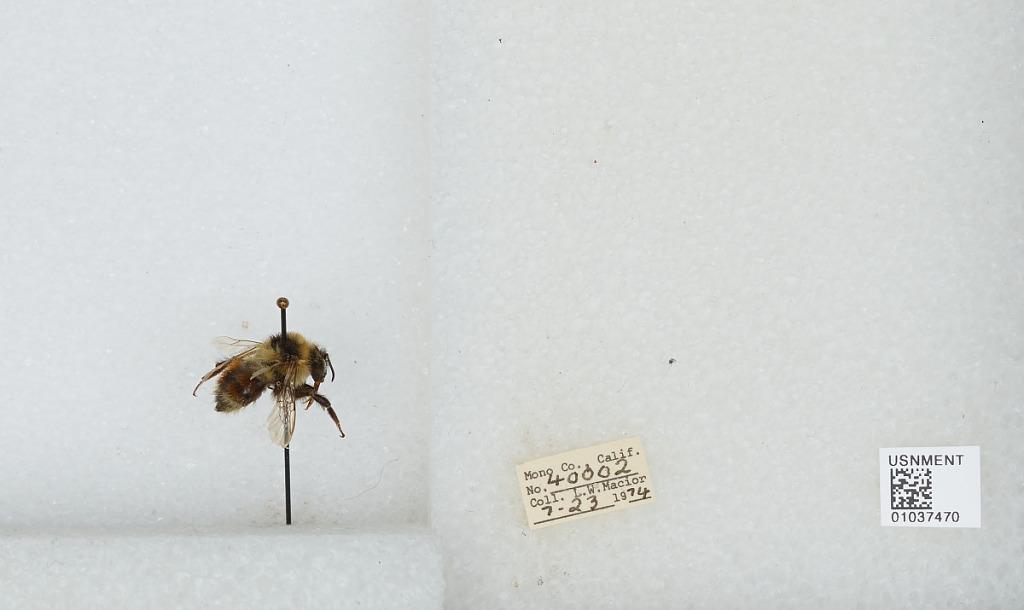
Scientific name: Bombus (Cullumanobombus) rufocinctus Cresson
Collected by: L. Macior
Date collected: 1974-7-23
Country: United States
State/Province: California
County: Mono
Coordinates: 37.92, -118.87